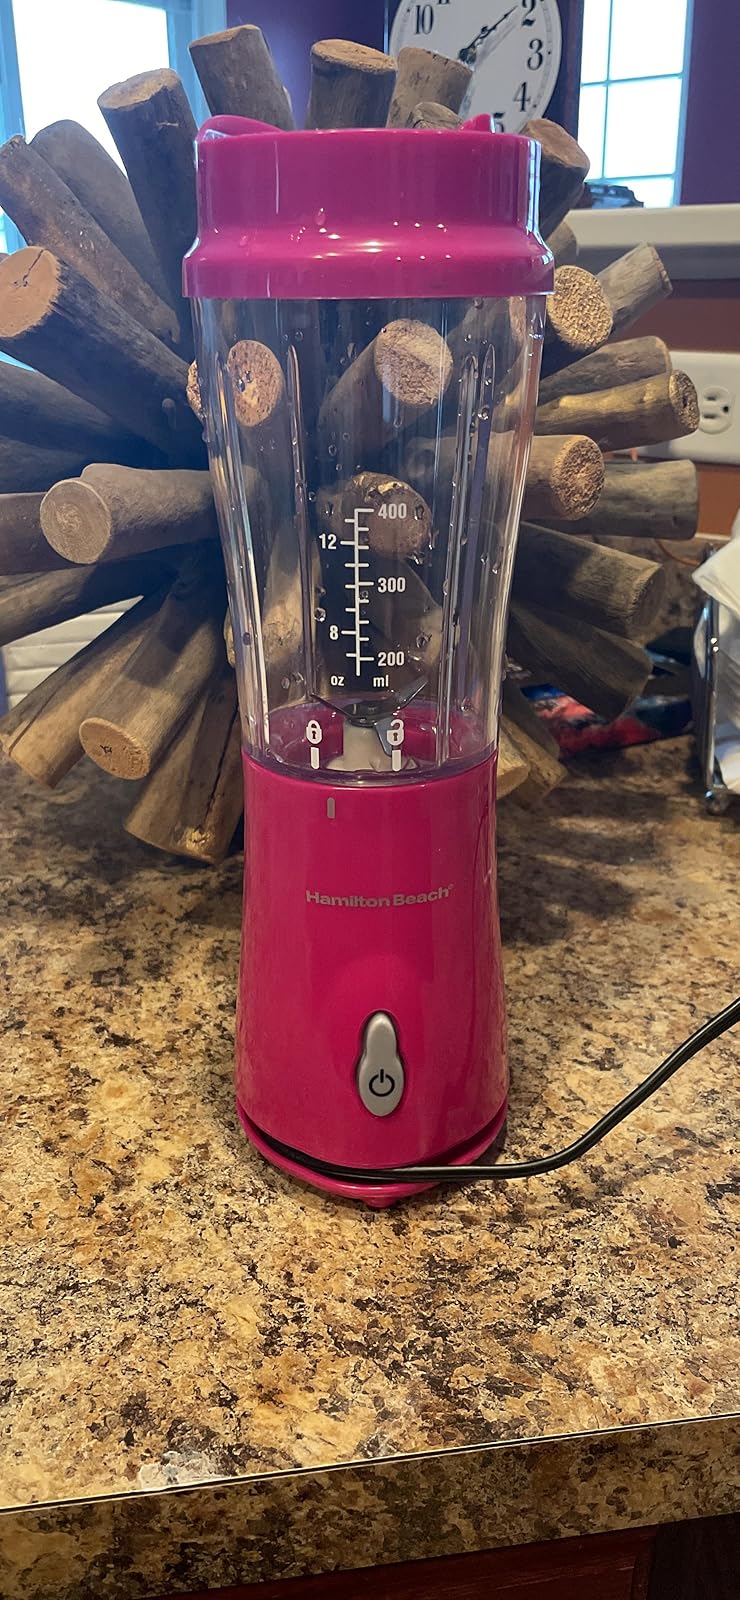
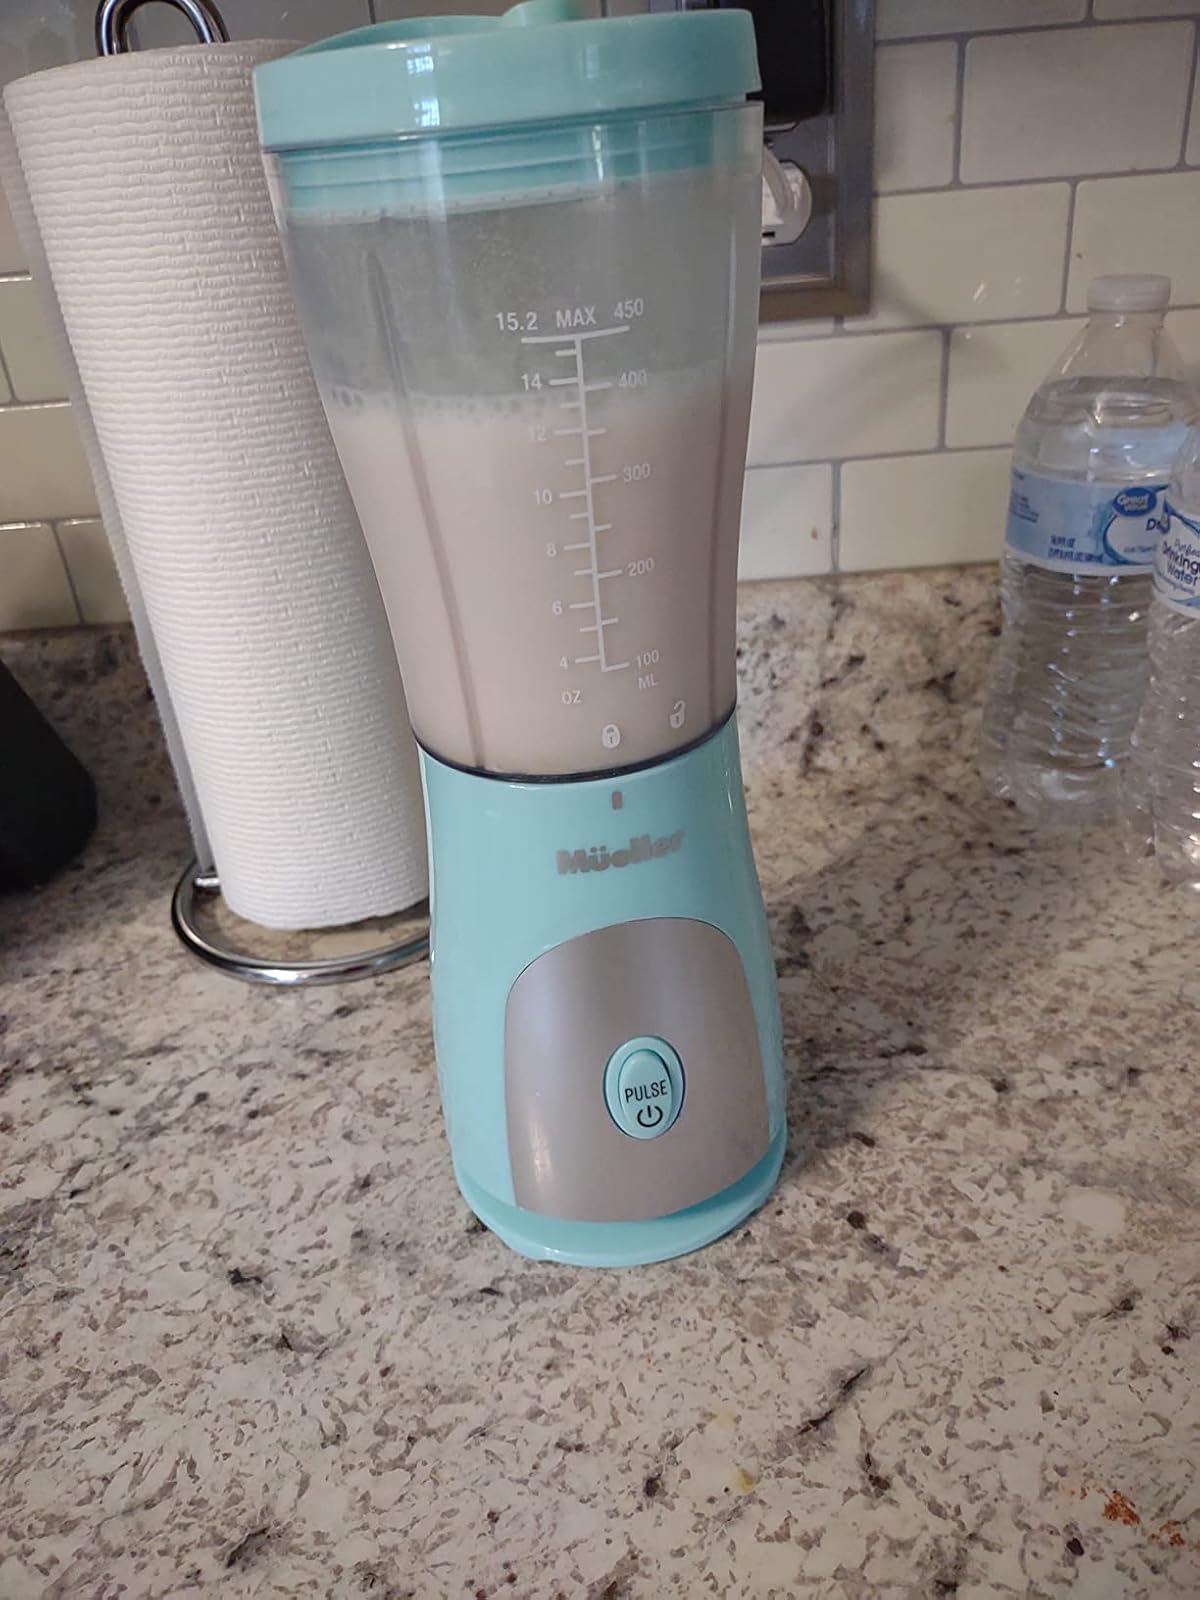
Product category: items_blender
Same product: no